Coffee production

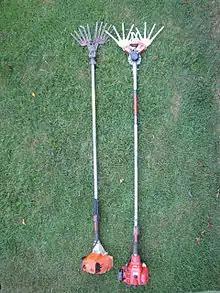
Mechanical strippers used for coffee fruit harvesting

Only the ripe cherries are harvested and they are picked individually by hand. Pickers rotate among the trees every eight to ten days, choosing only the cherries which are at the peak of ripeness. It usually takes two to four years after planting for a coffee plant to produce coffee beans that are ripe enough to harvest. The plant eventually grows small white blossoms that drop and are replaced by green berries. These green berries will become a deep red color as they ripen. It takes about 9 months for the green cherries to reach their deepest red color. Because this kind of harvest is labor-intensive, and thus more costly, it is used primarily to harvest the finer arabica beans.